Sandra Kanck

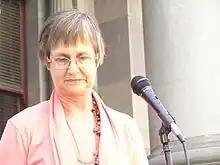
Kanck speaking at a rally on the steps of Parliament House, Adelaide in 2007.

Kanck was successful in amending the Commission of Inquiry (Children in State Care)(Children on APY Lands) Bill 2004. The "Mullighan Inquiry" (named after Commissioner Ted Mulligan) into the sexual abuse of children in state care and on the Anangu Pitjantjatjara Yankunyjatjara lands made 54 recommendations for action in its final report, published in March 2008. Kanck's amendments required the government to respond within three months to indicate which of the recommendations they would implement, and then to table an annual report about that implementation for every year for the following five years after receipt of the report, a first in terms of causing action on a government-commissioned report on Aboriginal Affairs.